Songhai Empire

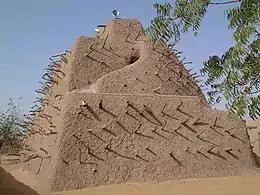
The Tomb of Askia in Gao

Sonni Ali was succeeded by Askia the Great. He organized the territories his predecessor conquered and extended his power to the south and the east. Under his rule, the Songhai military possessed a full-time corps of warriors. Askia is said to have cynical attitudes towards kingdoms lacking professional fighting forces. Al-Sa'di, the chronicler who wrote the "Tarikh al-Sudan", compared Askiya's army to that of his predecessor: